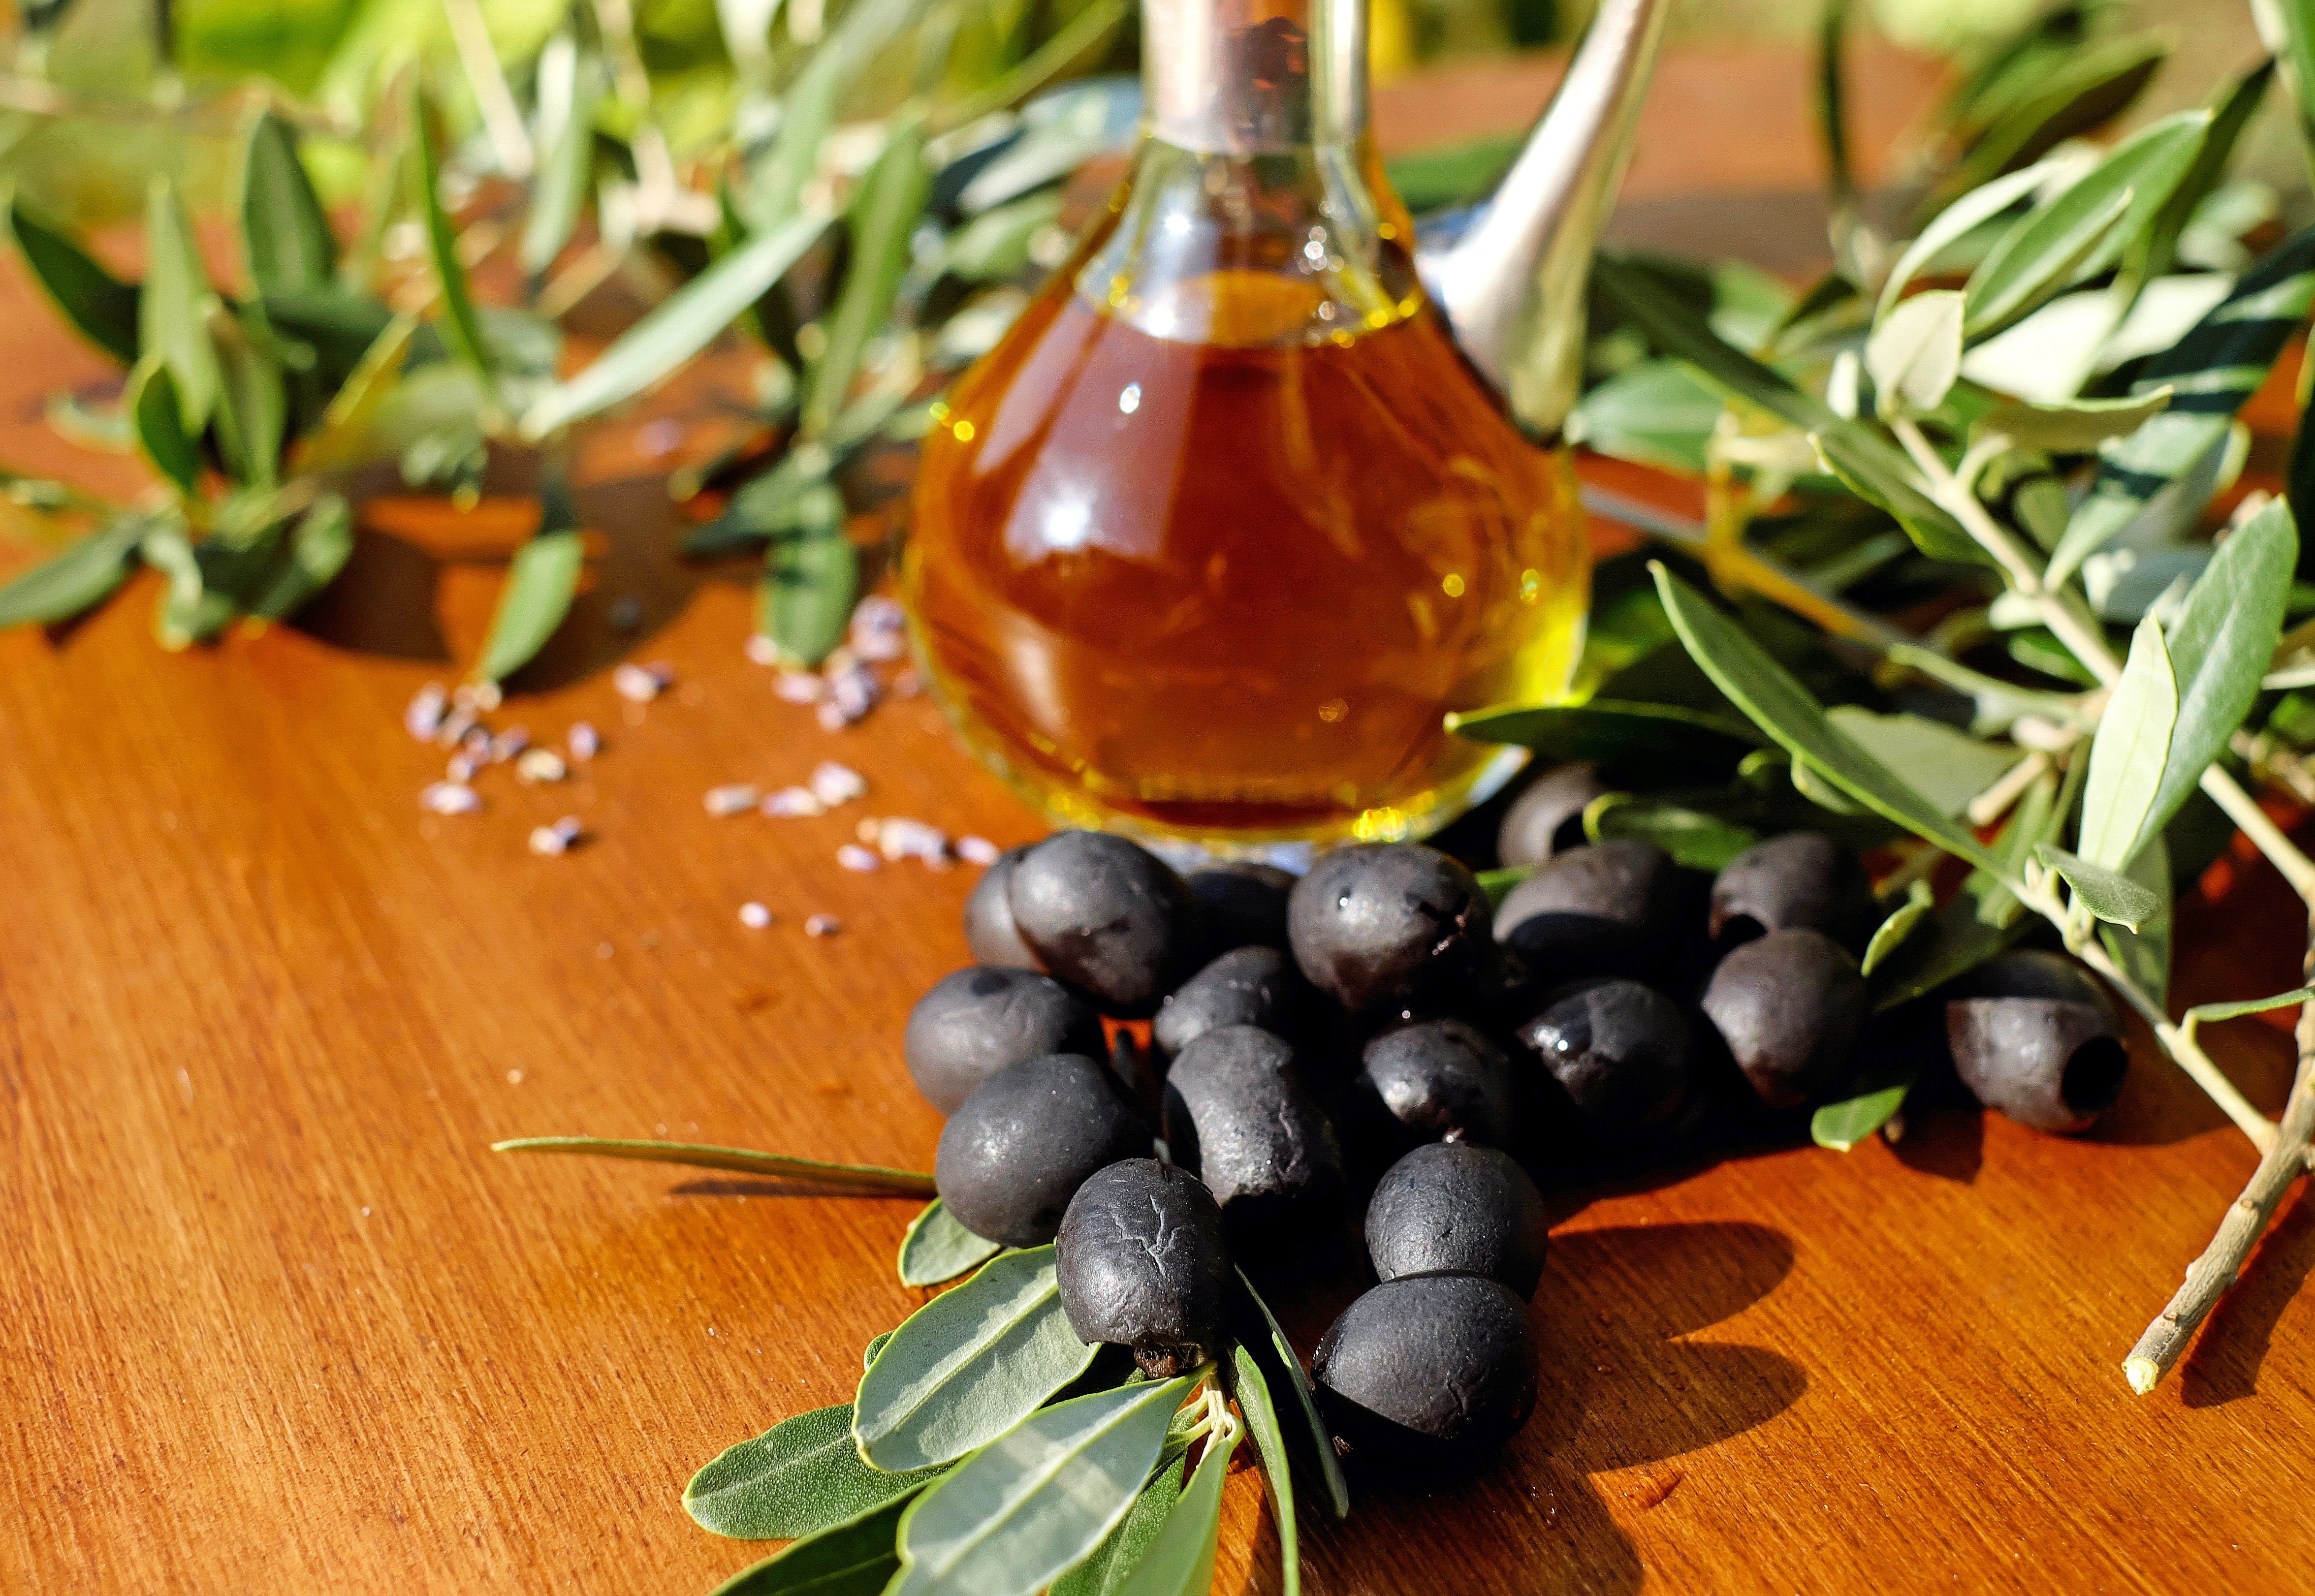
plant, fruit, flower, food, mediterranean, herb, produce, black, olives, olive, flowering plant, drupe, black olives, land plant